Timewyrm: Revelation

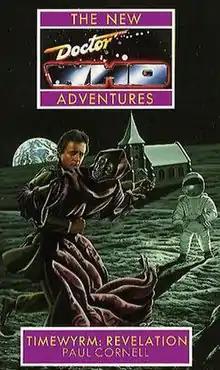

Timewyrm: Revelation is an original "Doctor Who" novel, published by Virgin Publishing in their "New Adventures" range of "Doctor Who" novels. It features the Seventh Doctor and Ace, as well as cameo appearances by the Doctor's mental representations of his first, third, fourth and fifth incarnations.